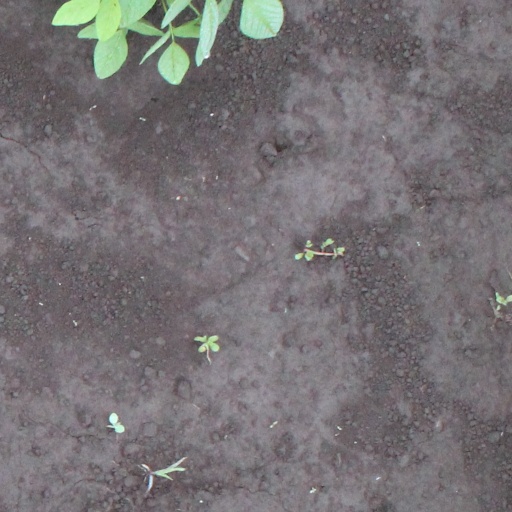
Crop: soybean